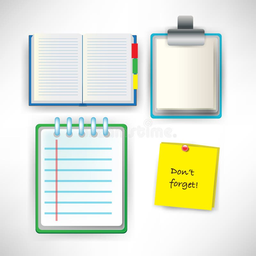
Label: paper